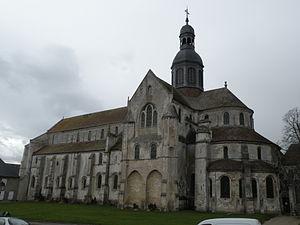
Abbaye Saint-Germer-de-Fly